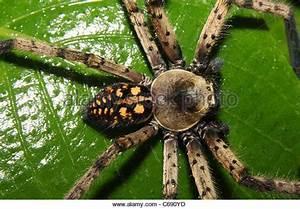
spider